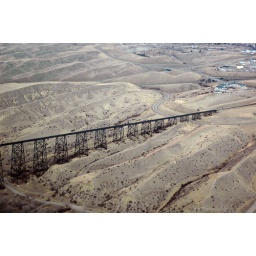
Taken from the window of a Dash 8 while flying in from Calgary.